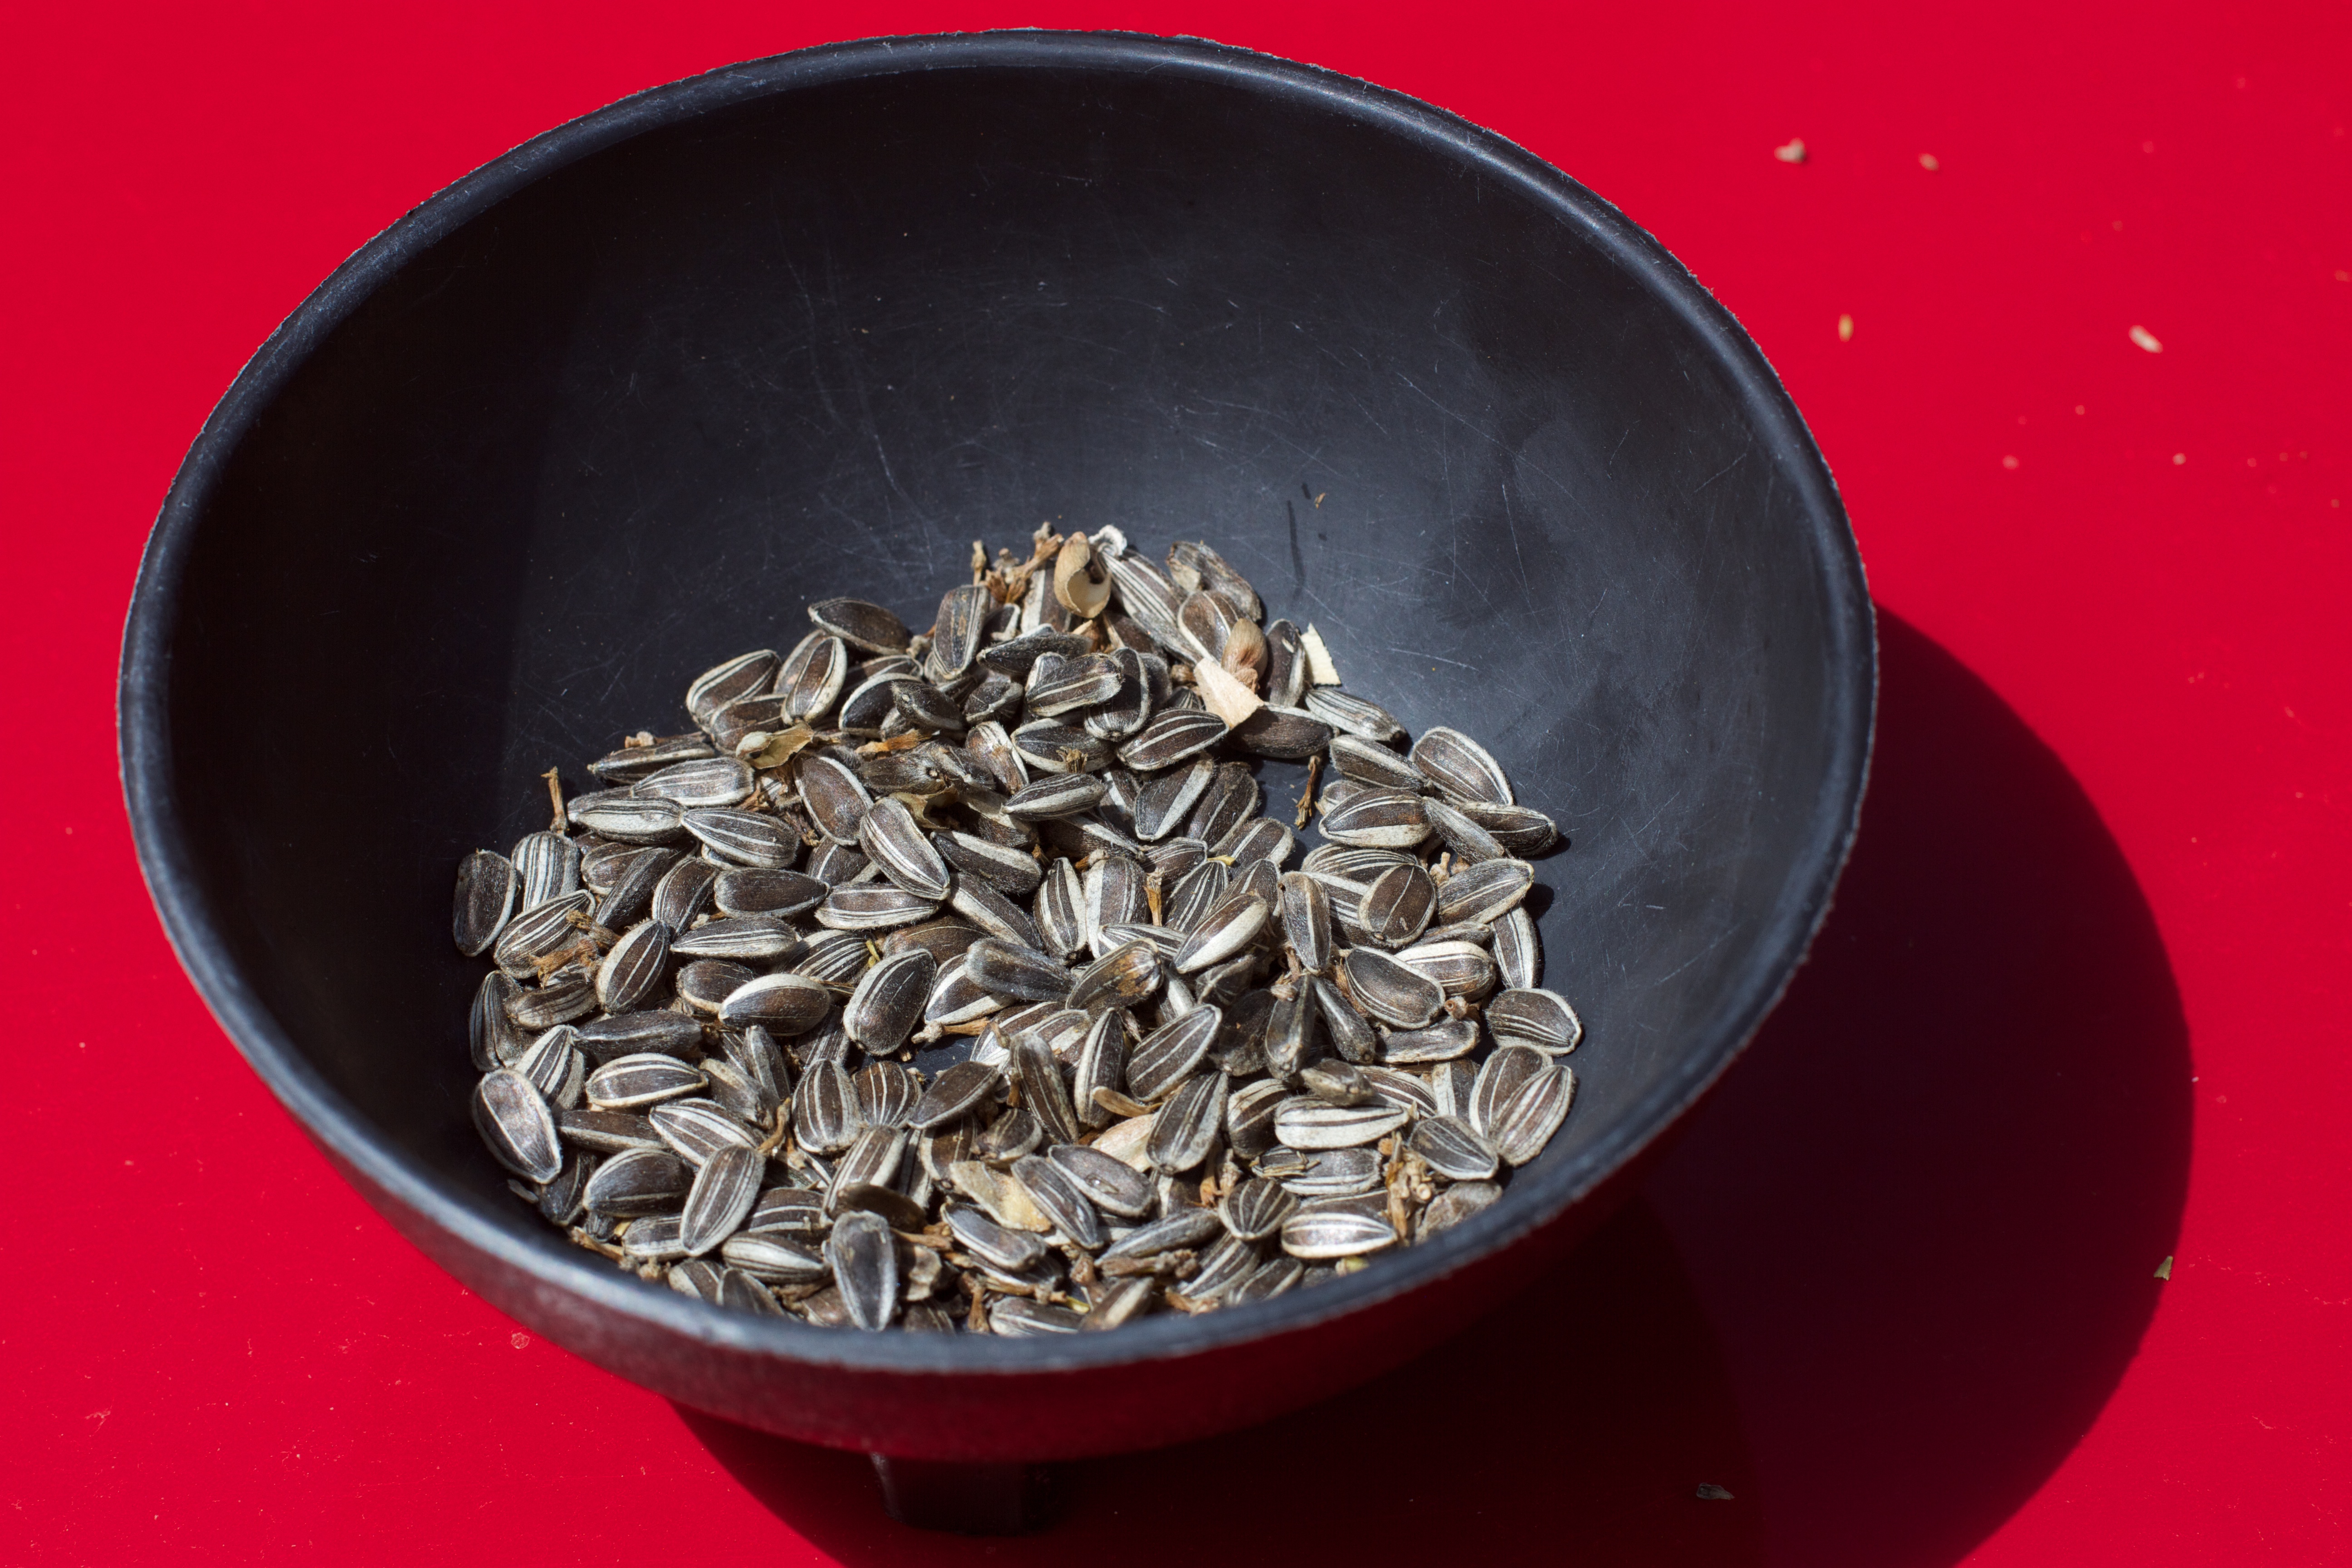
plant, flower, meal, food, produce, drink, sunflower, seeditforward, vegetarian food, flavor, sunflower seed